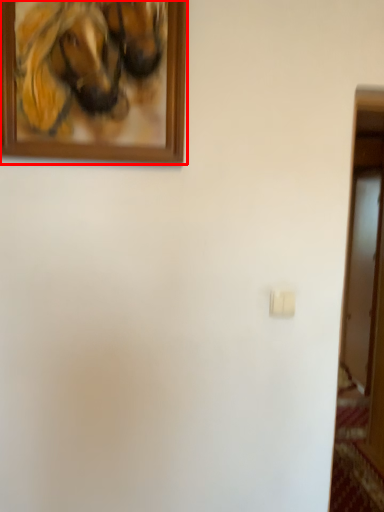
Question: From the image's perspective, what is the correct spatial relationship of picture frame (annotated by the red box) in relation to light switch? Select from the following
(A) below
(B) above
Answer: B